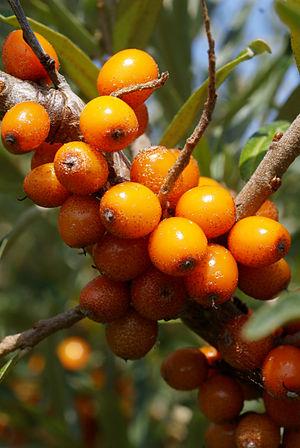
Baies d'argousier à Vosseslag, Le Coq (Belgique)